PR-5 Wiewior plus

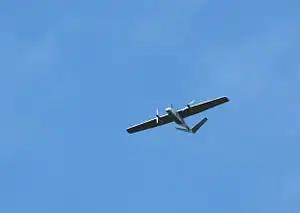

SKNL PRz PR-5 "Wiewiór" plus is a Polish unmanned aerial vehicle (UAV) being developed by students of Rzeszów University of Technology (SKNL PRz), beginning in January 2006. Fifth of the series, following PR-1 "Szpion", PR-2 "Gacek", PR-3, PR-4 (SAE lifter) and PR-5 "Wiewiór", it is an experimental reconnaissance aircraft. It has carbon fiber and kevlar monocoque structure with aluminium ferrules. Power plants are two electric brushless three-phase motors.